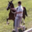
Label: horse